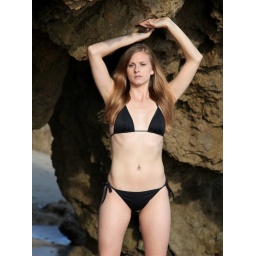
Photoshoot of a pretty model with long blonde hair and blue eyes in a black bikini.